Janet Anderson

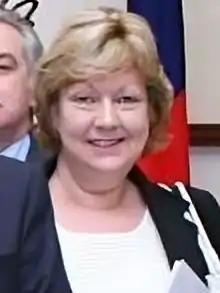
Anderson in 2007

Janet Anderson (6 December 1949 – 6 February 2023) was a British politician from the Labour Party. She was Member of Parliament (MP) for Rossendale and Darwen from 1992 until 2010, when she lost her seat. She was the Minister for Tourism from 1998 to 2001, a period which included the 2001 United Kingdom foot-and-mouth outbreak. In the 2009 United Kingdom parliamentary expenses scandal, she was found to have claimed costs for journeys she had not made.